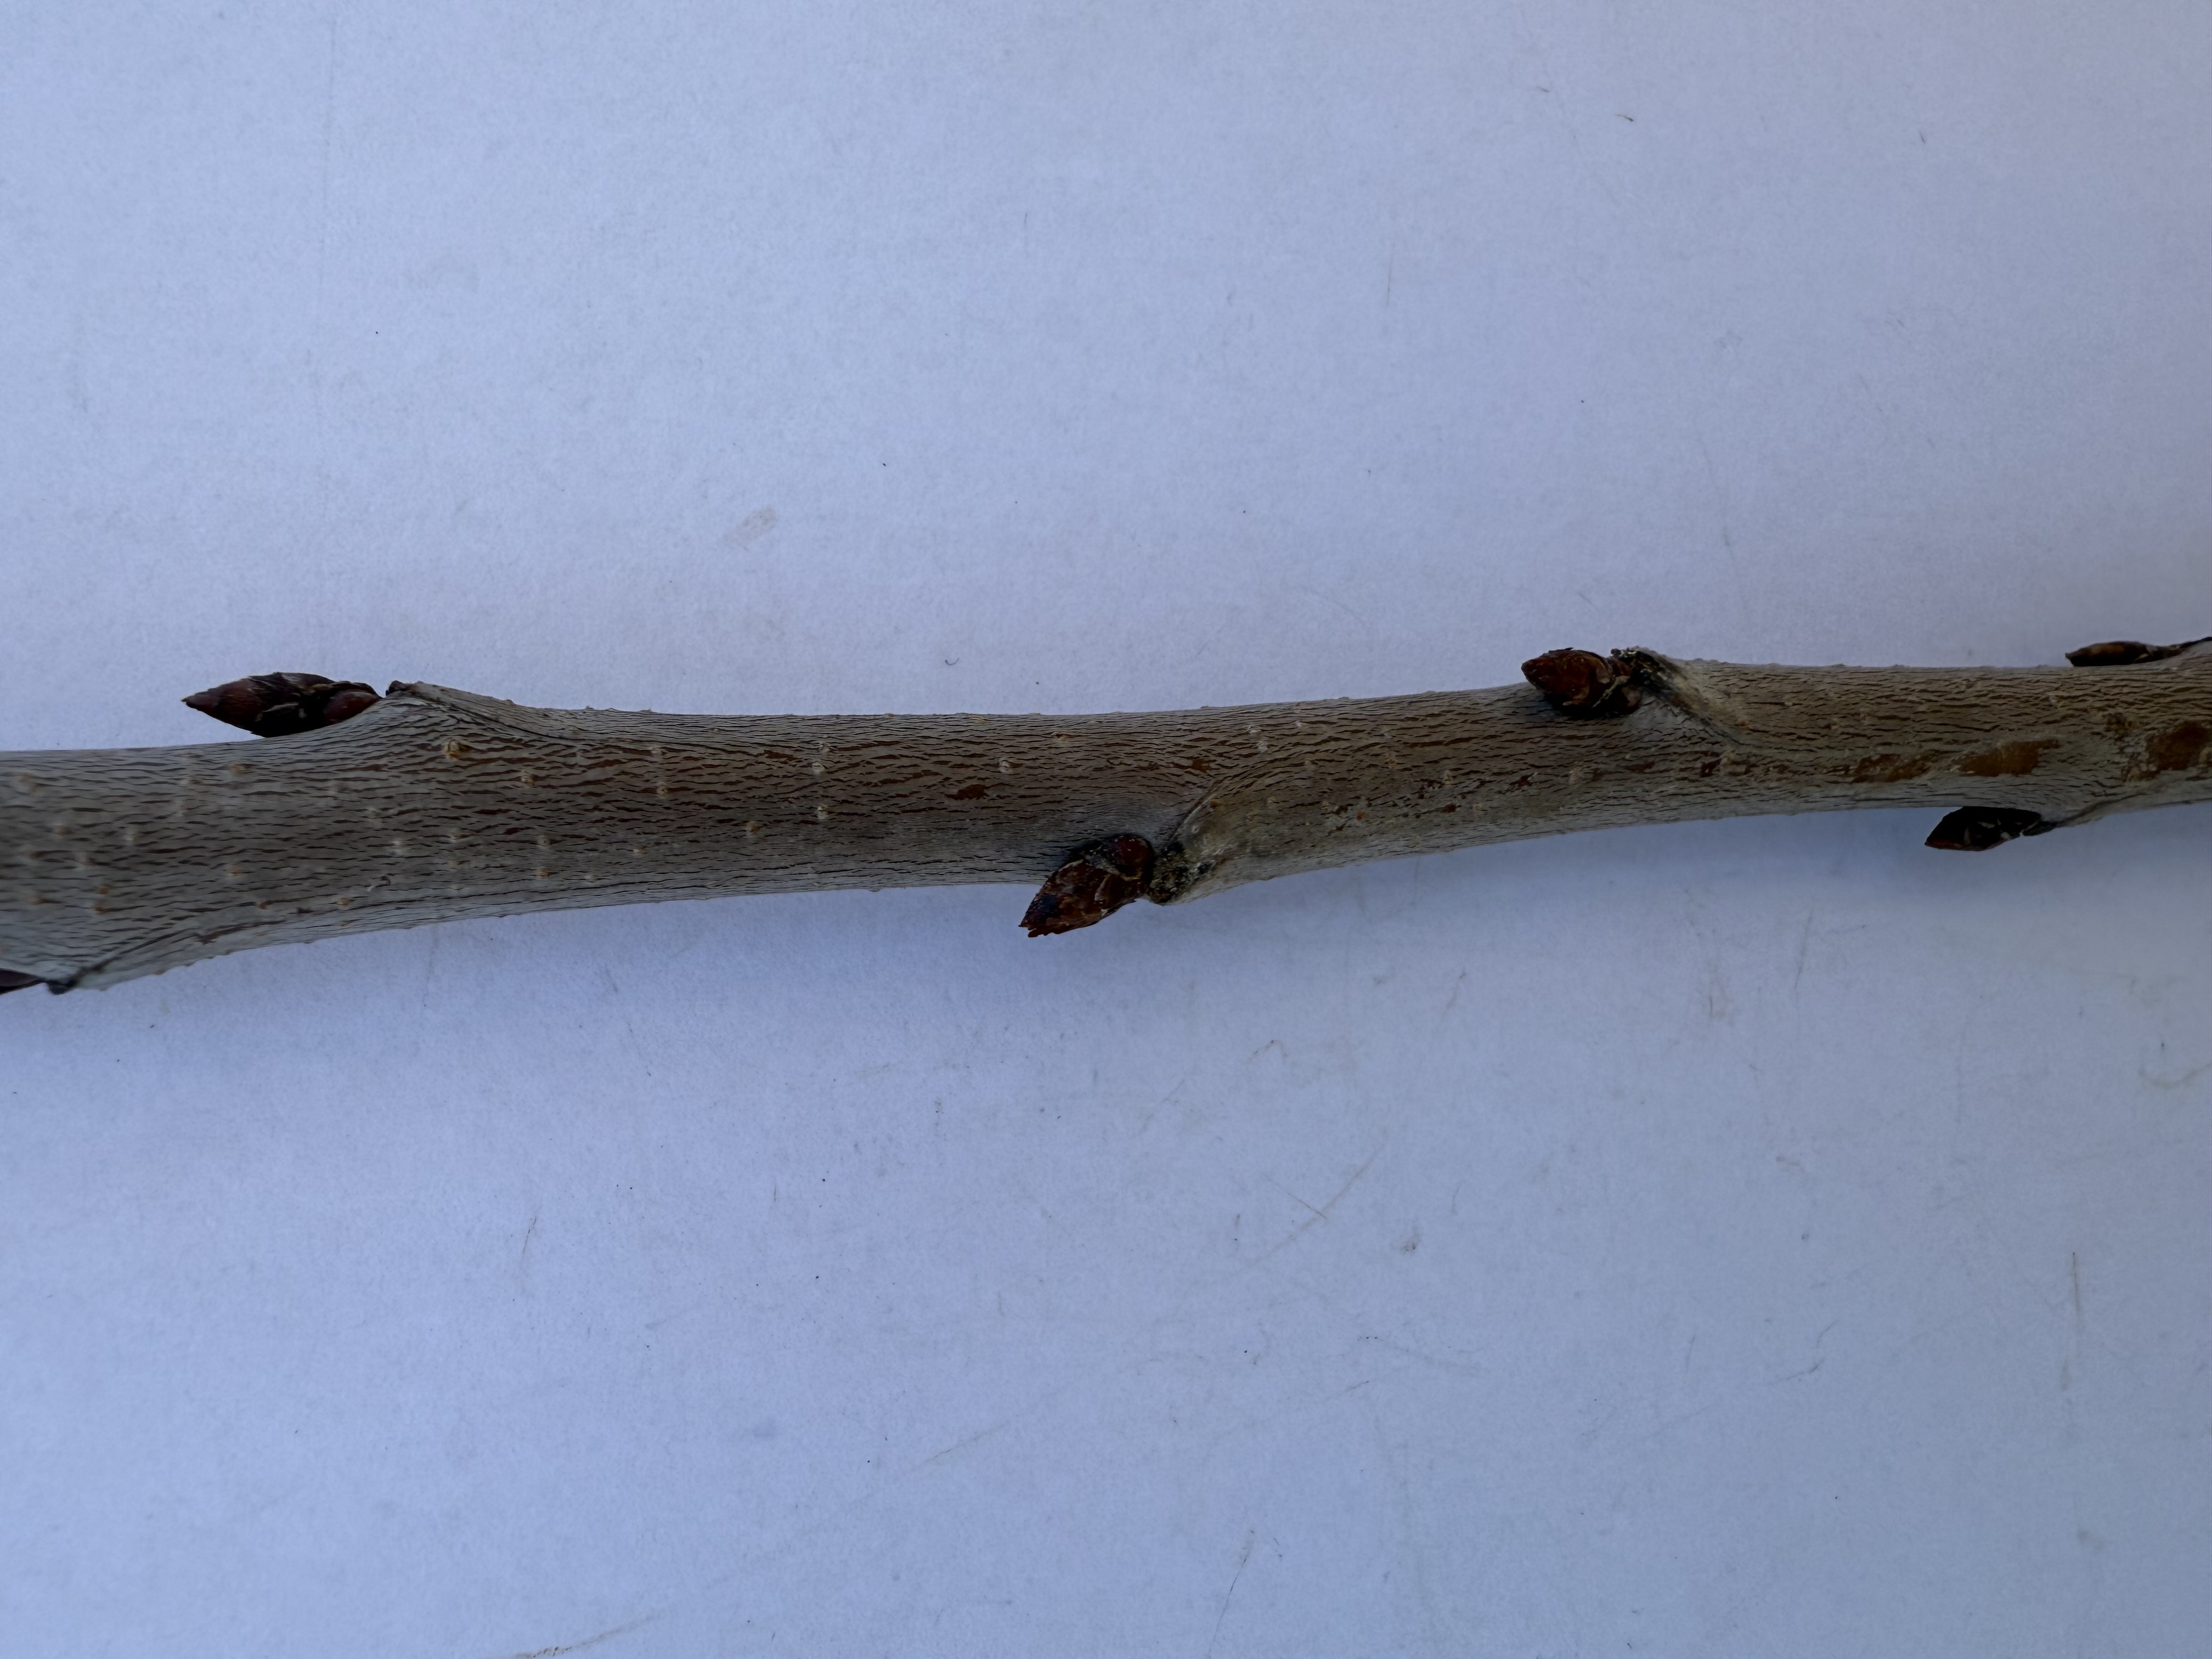
Variety: Napolyon Cherry